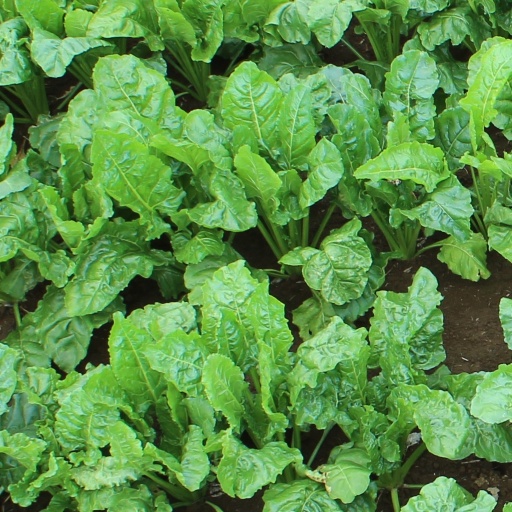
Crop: sugar beet